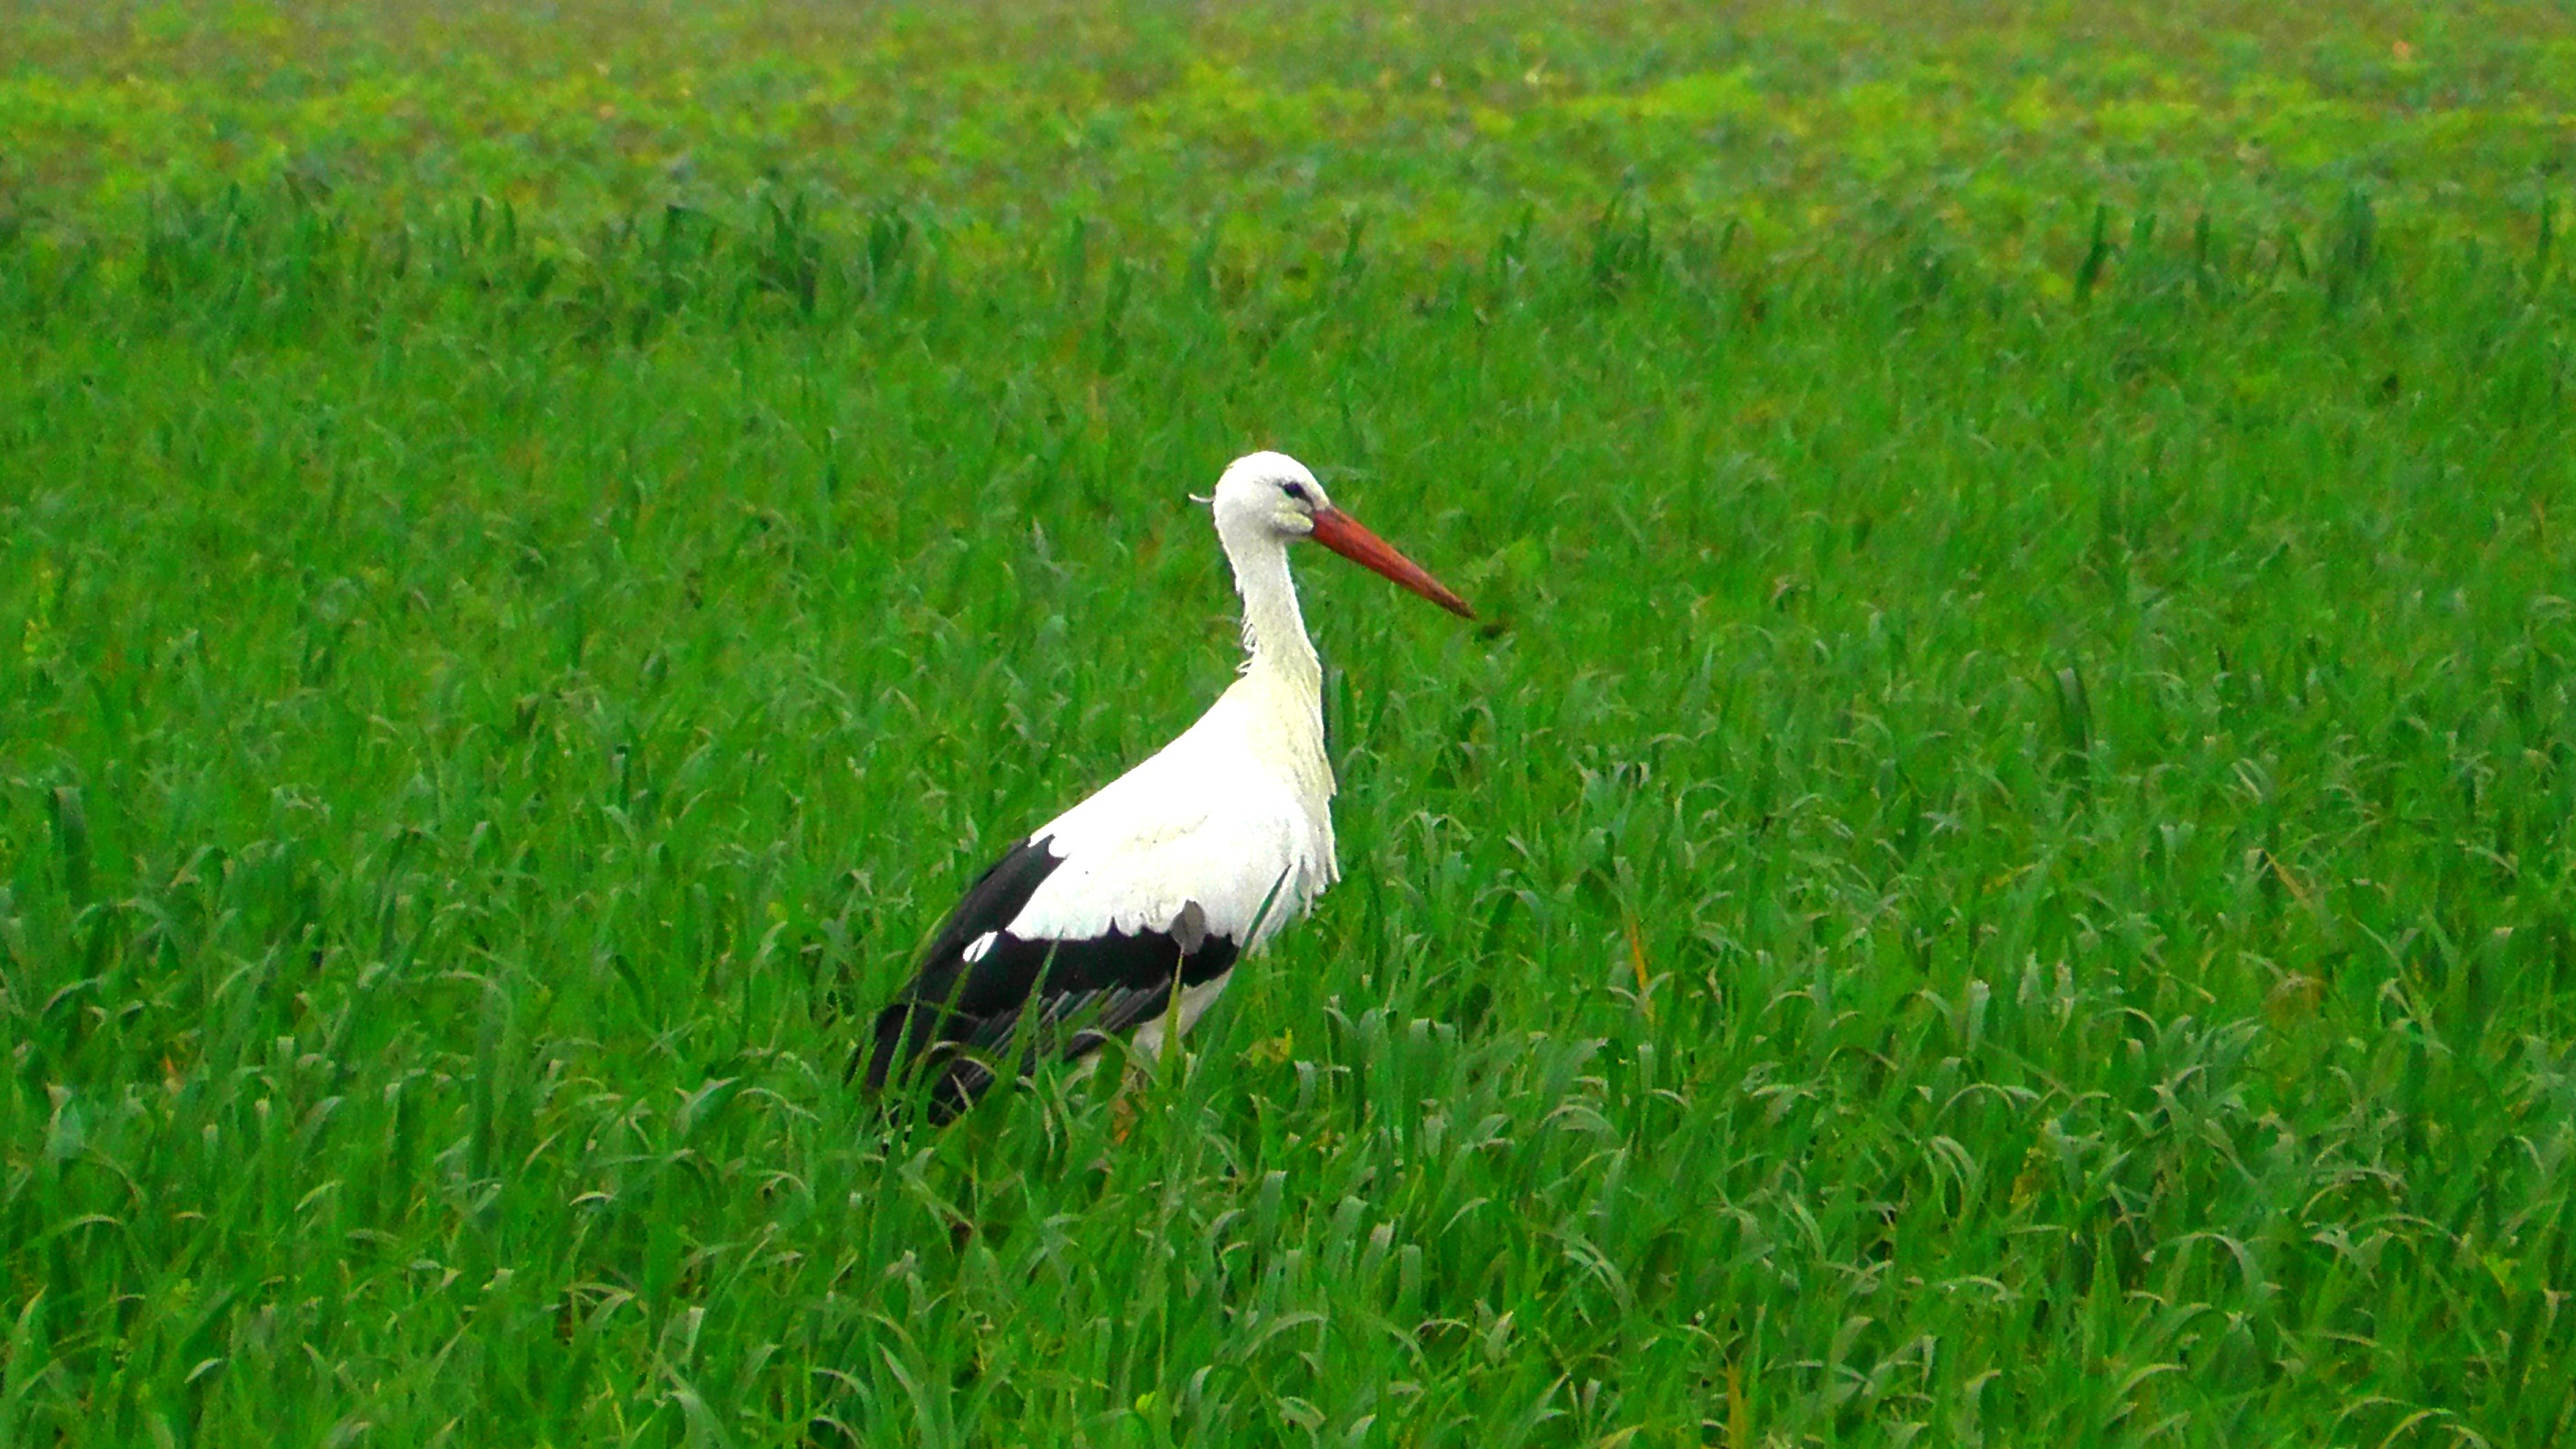
nature, grass, bird, meadow, prairie, fly, wildlife, beak, pasture, fauna, stork, birds, grassland, animals, vertebrate, germany, bill, ibis, moist, white stork, storks, ciconiiformes, crane like bird